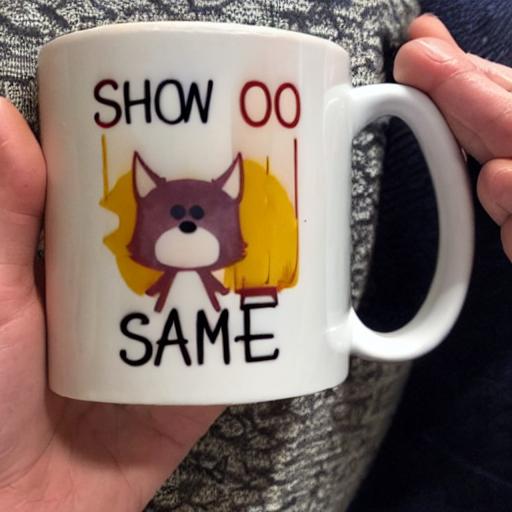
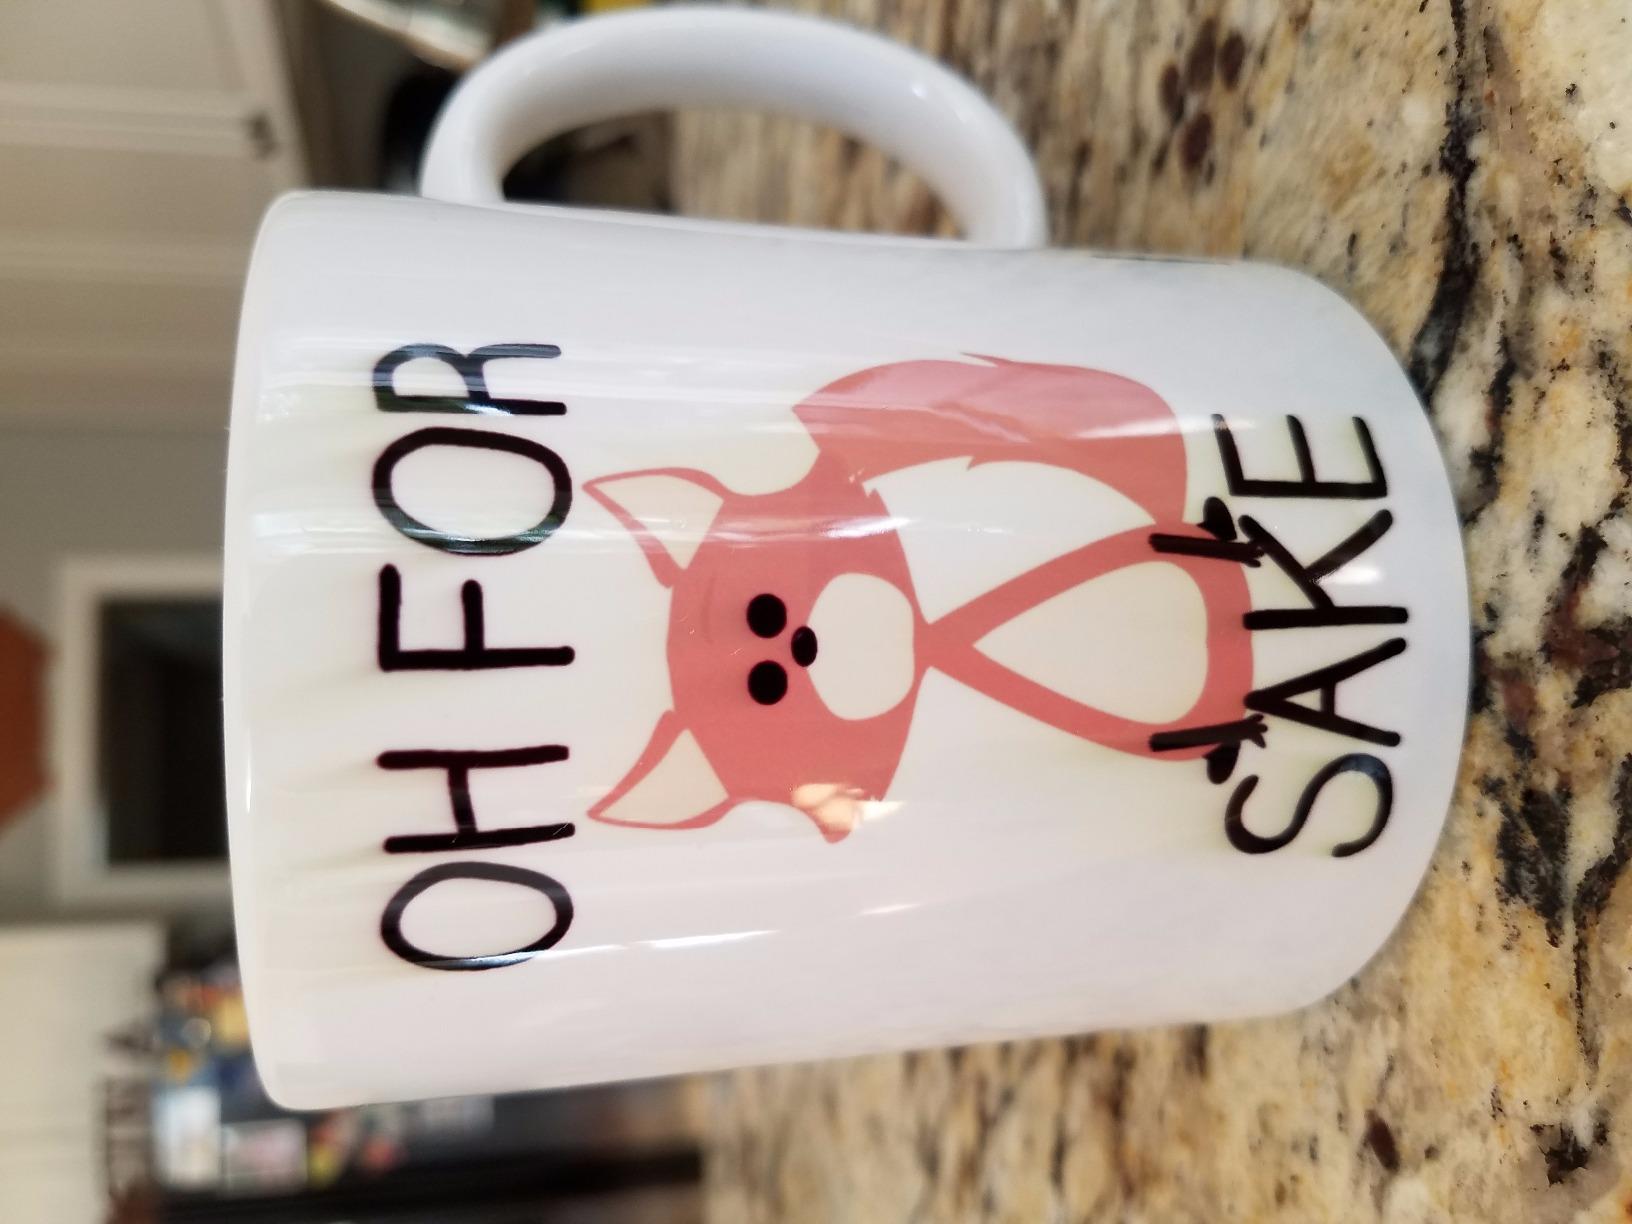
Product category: items_mug
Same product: no